Children of Men

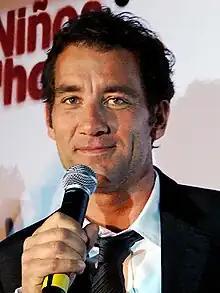
Clive Owen (pictured at the film's premiere in Mexico City, 2006) was cast as the lead role

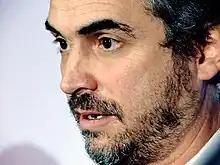
Director Alfonso Cuarón (pictured at the film's premiere in Mexico City, 2006) did not read the novel the film is based on, only a summary

The option for the book was acquired by Beacon Pictures in 1997. The adaptation of the P. D. James novel was originally written by Paul Chart, and later rewritten by Mark Fergus and Hawk Ostby. The studio brought director Alfonso Cuarón on board in 2001. Cuarón and screenwriter Timothy J. Sexton began rewriting the script after the director completed "Y tu mamá también". Afraid he would "start second guessing things", Cuarón chose not to read P. D. James' novel, opting to have Sexton read the book while Cuarón himself read an abridged version. Cuarón did not immediately begin production, instead directing "Harry Potter and the Prisoner of Azkaban". During this period, David Arata rewrote the screenplay and delivered the draft which secured Clive Owen and sent the film into pre-production. The director's work experience in the United Kingdom exposed him to the "social dynamics of the British psyche", giving him insight into the depiction of "British reality". Cuarón used the film "The Battle of Algiers" as a model for social reconstruction in preparation for production, presenting the film to Clive Owen as an example of his vision for "Children of Men". In order to create a philosophical and social framework for the film, the director read literature by Slavoj Žižek, as well as similar works. The 1927 film "" was also influential.